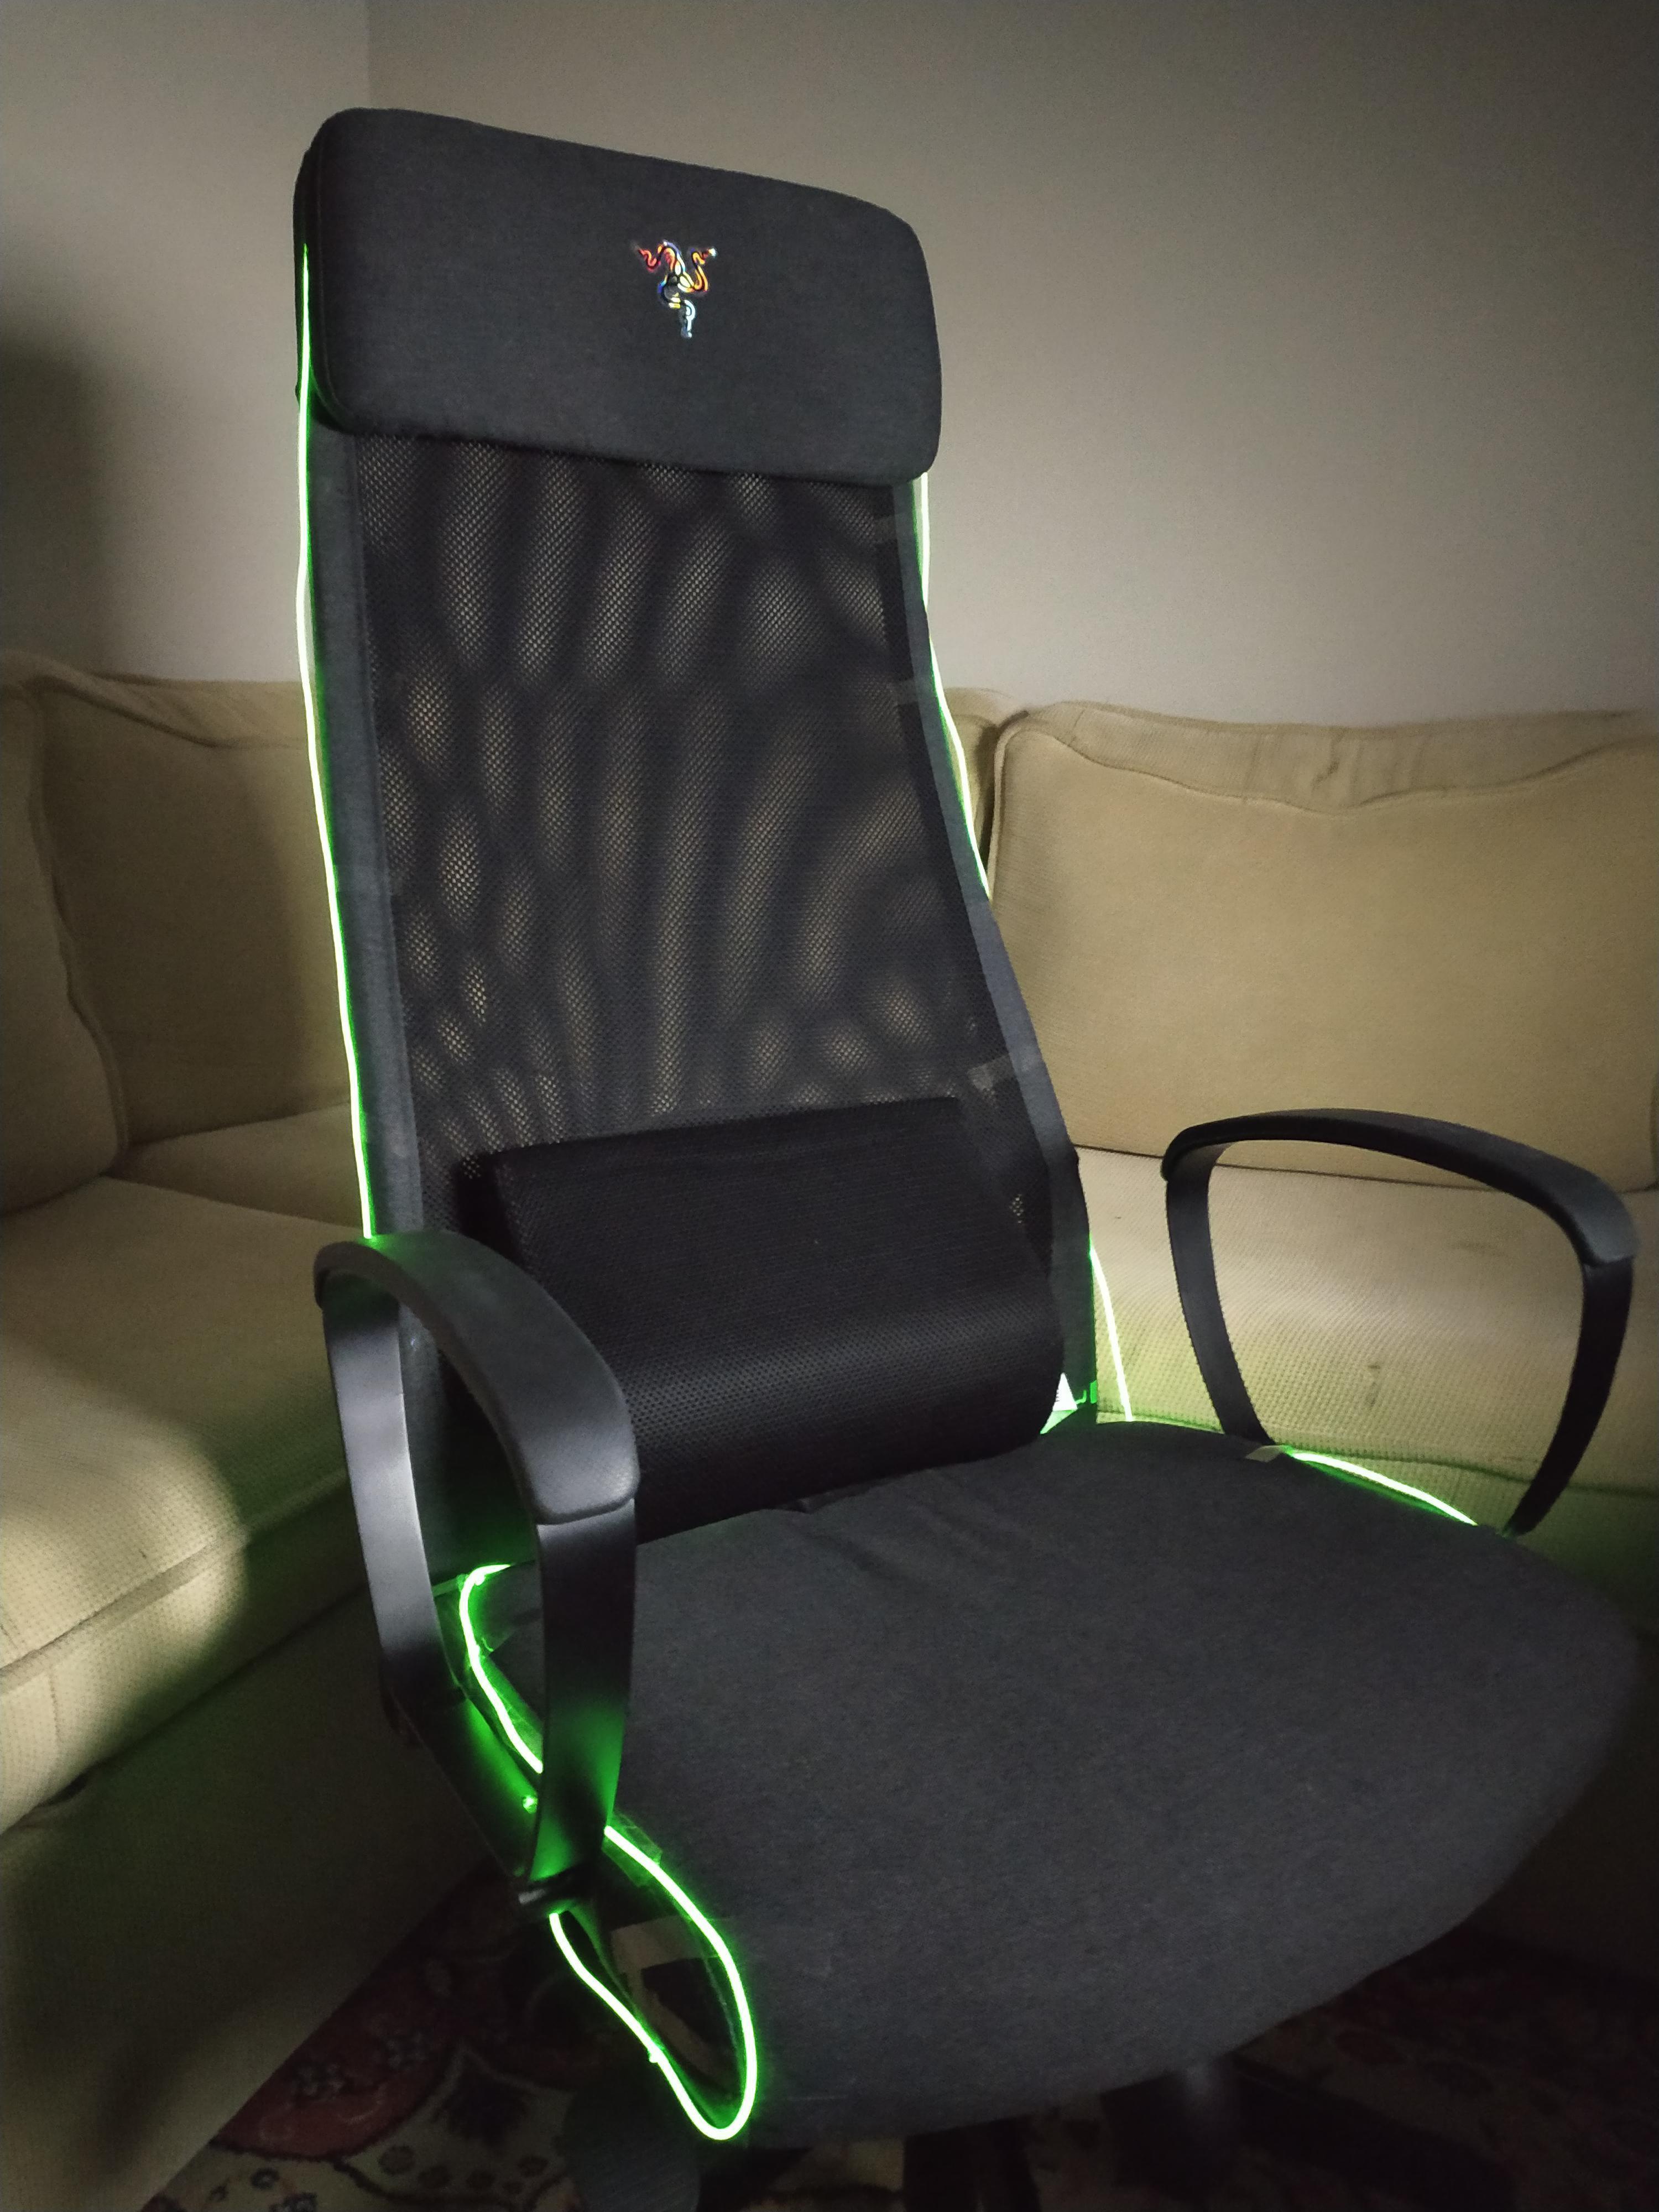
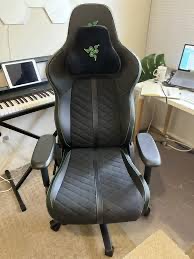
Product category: items_chair
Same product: no